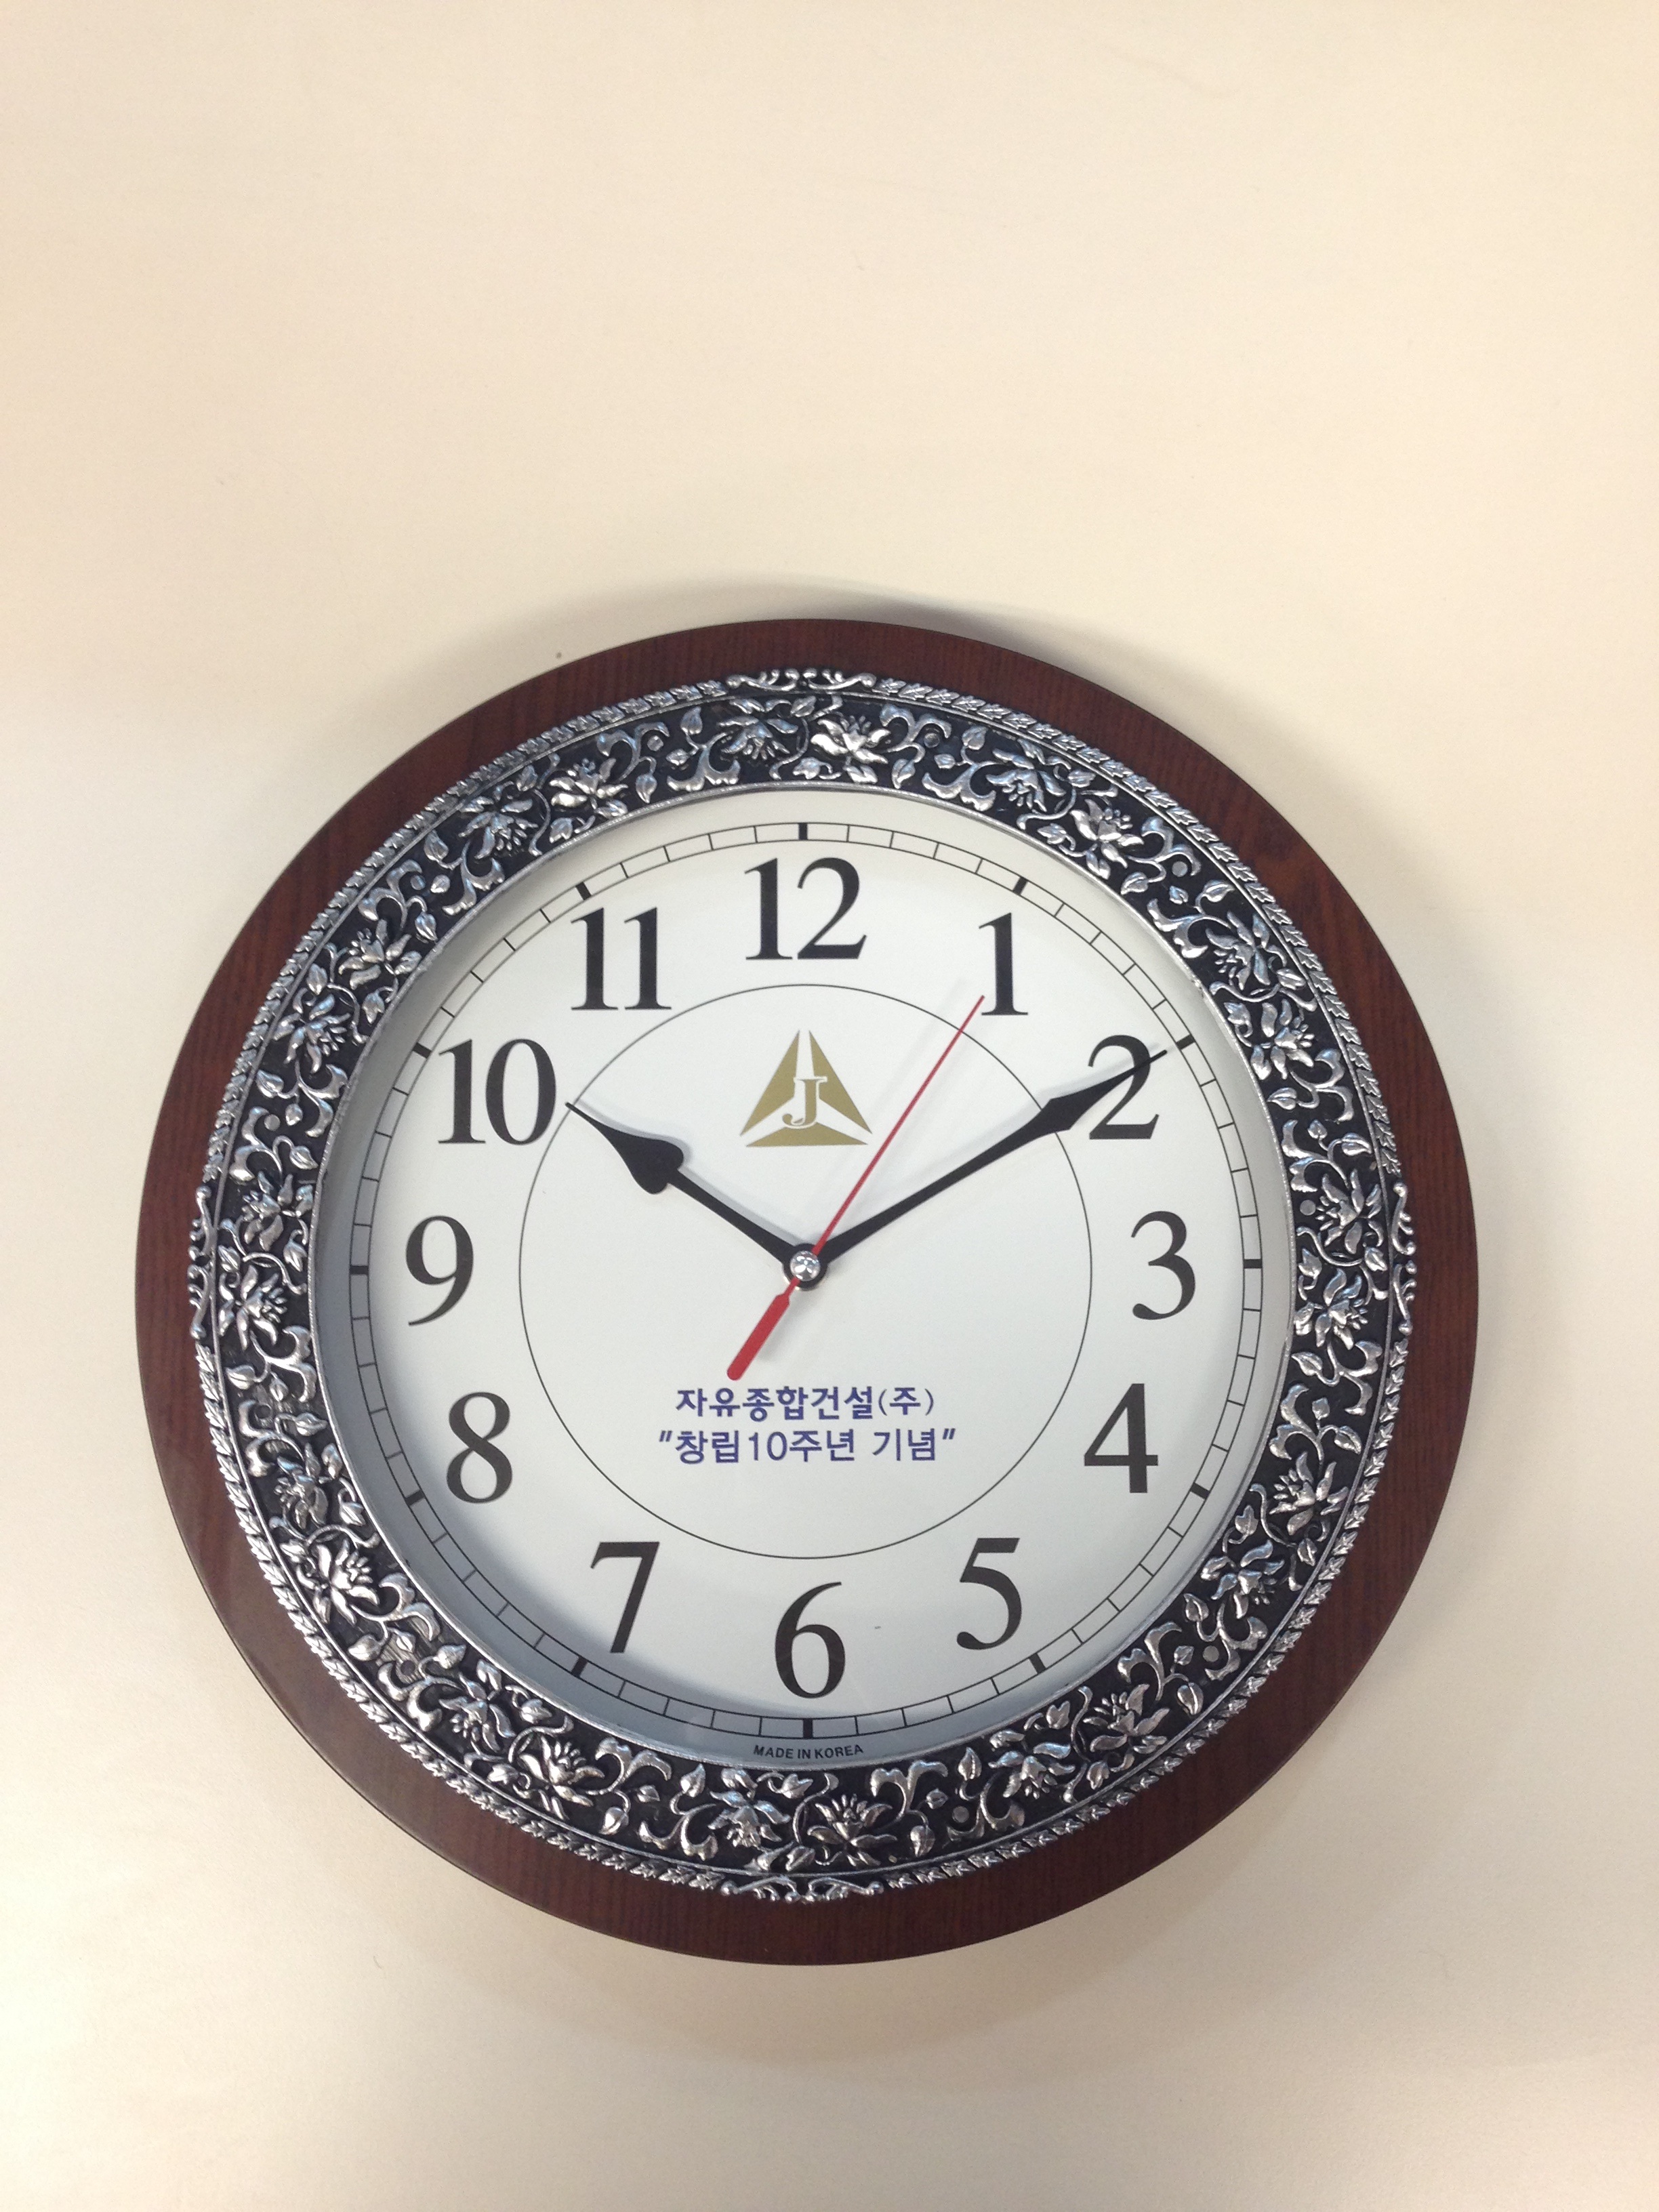
hand, clock, time, furniture, decor, wooden clock, clock hands, needle clock, home accessories